Moo (novel)

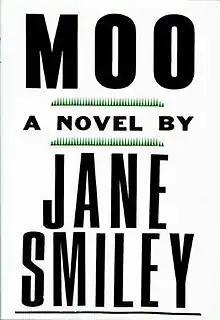
First edition cover

Moo is a 1995 novel by Jane Smiley. Its setting is a large university, known familiarly as "Moo U" because of its large agricultural college, in the American Midwest. The novel is a satire that uses a sprawling narrative style, following the lives of dozens of characters over the course of the 1989–1990 academic year. It was a finalist for the National Book Critics Circle Award for Fiction.